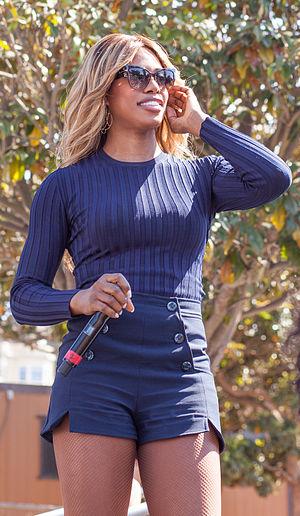
Laverne Cox, née le 29 mai 1972 à Mobile, est une actrice américaine.
La Trans March correspond aux marches, aux manifestations ou aux rassemblements qui ont lieu dans le monde entier, et qui ont souvent lieu lors de la semaine de la pride locale annuelle. Ces événements sont souvent organisés par les communautés trans pour établir une communauté, aborder les luttes des droits humains, et créer de la visibilité.